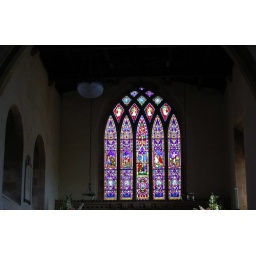
Colourful stained glass window in the south transept of St Giles church, Hartington, Derbyshire.